Babylon 5 Collectible Card Game

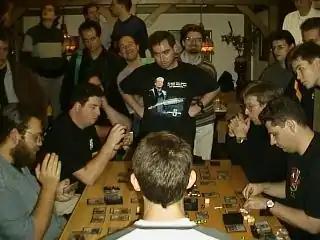
Kevin Tewart, organised play coordinator for Precedence Publishing, supervising the final table of the 2nd World Championships, Aachen.

The second B5 CCG World Championship was in Aachen, Germany, October 8–10, 1999. The champion there was Martin Franz who used a Human deck with the agenda “A Rising Power”. The Final table comprised Marco Schütz (Narn), Michael Brand (Minbari), Peter Ender (Centauri) and Paul Sheward (Non-Aligned).